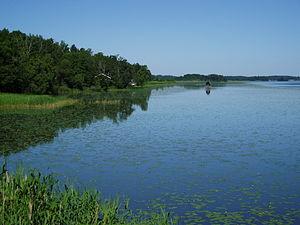
Cet article recense les zones humides de Suède concernées par la convention de Ramsar.